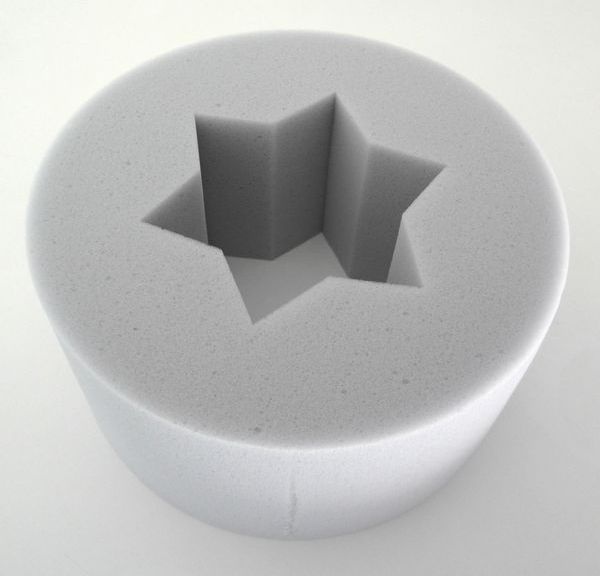
Dimplex Schalldämpfer SD ALD 160
Dimplex Schalldämpfer SD ALD 160 Anschluss 1: sonstige Isoliermaterial: sonstige Material Außenrohr: sonstige Flexibel: nein Mit gewebtem Abschirmtuch: nein Mit Kern/Kegel: nein Anschluss 2: sonstige Nenndurchmesser Kanal: 160 mm Material Innenrohr: sonstige Mit vormontierter Dichtung: nein Dampfbremsende Schicht: nein
Brand: Dimplex
Category: Home & Garden > Household Appliances > Climate Control Appliances > Duct Heaters